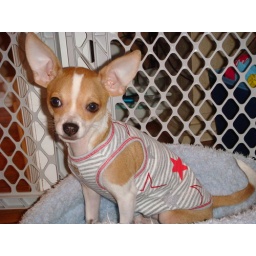
another cute shot of him in his new shirt